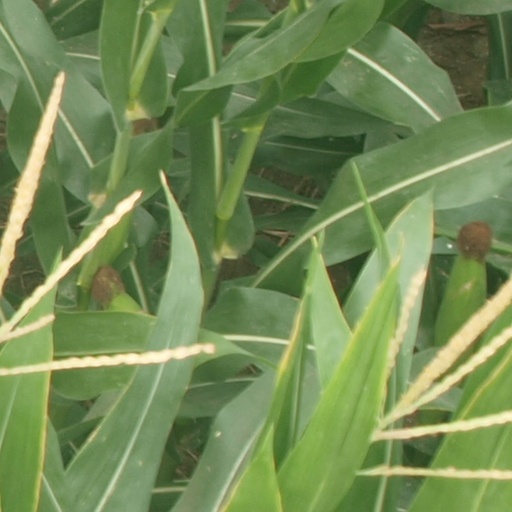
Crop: maize; corn